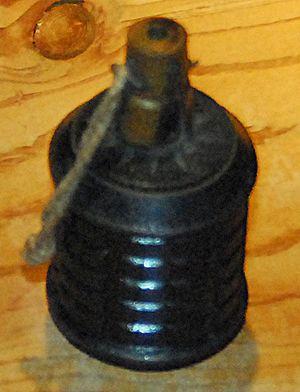
La grenade à main type 97 est la grenade de base utilisée par l'armée impériale et la marine impériale japonaise, pendant la Seconde Guerre mondiale.